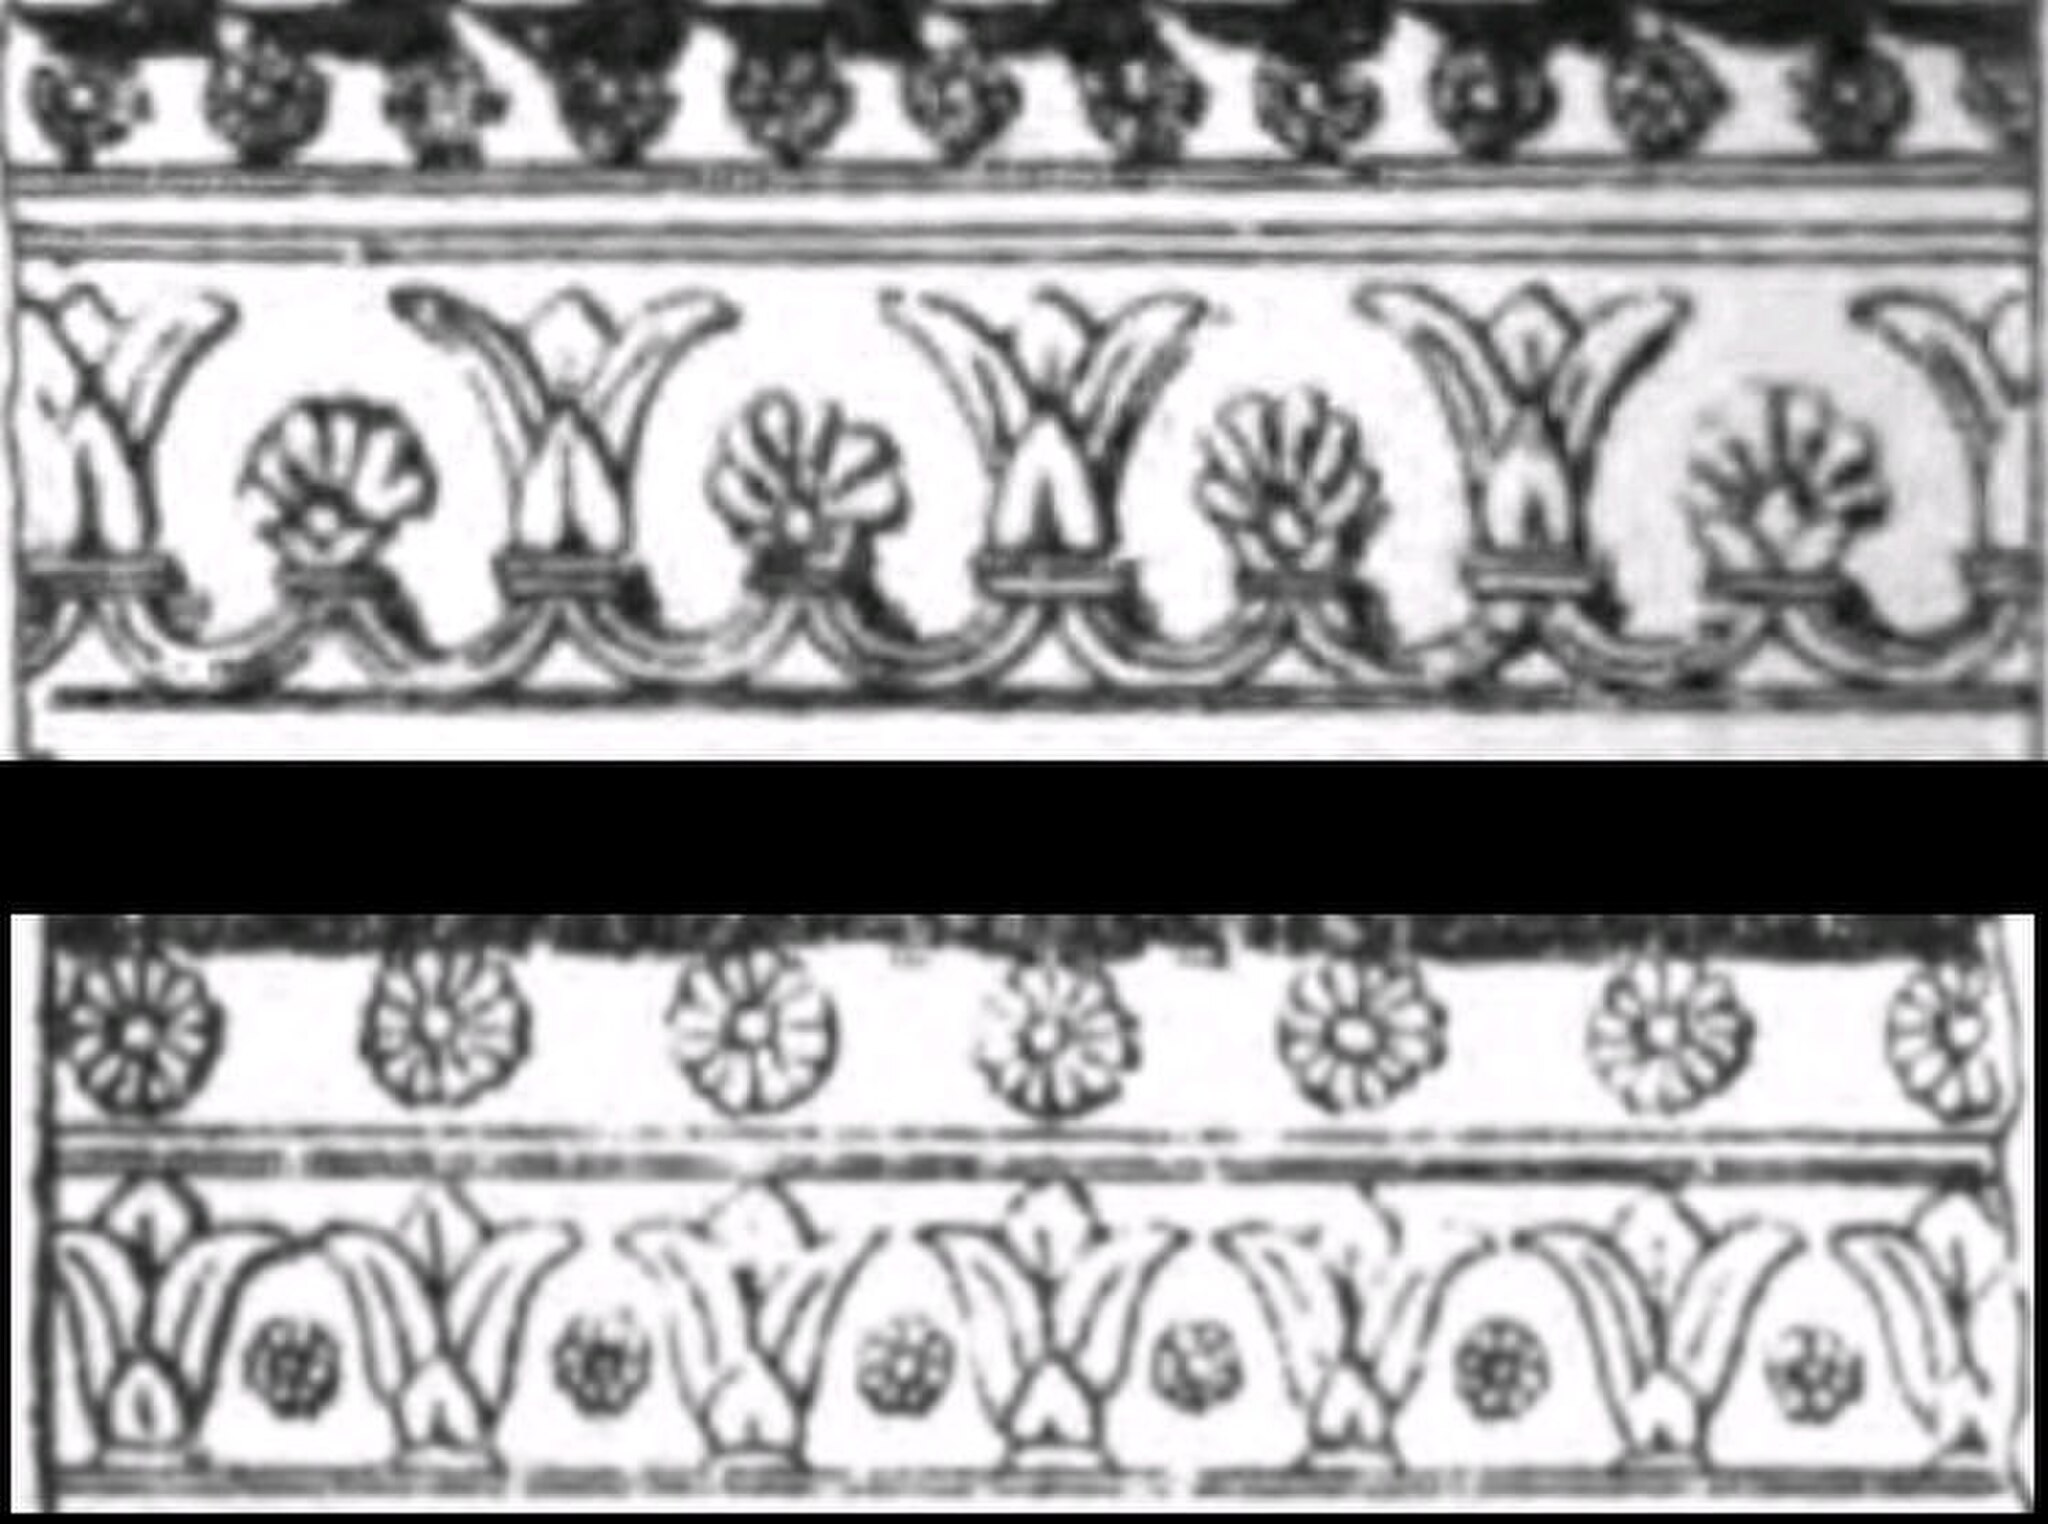
Title: Persian frieze designs at Persepolis
Description: Persian frieze designs at Persepolis. Actual frieze of palmettes and Lotus
Date: 1919-01-01
Categories: PD-old-70-expired, CC-PD-Mark, Drawings of Persepolis, PD-old missing SDC copyright status, The Styles of Ornament from Prehistoric Times to the Middle of the XIXth Century (1919)